Return to the Field

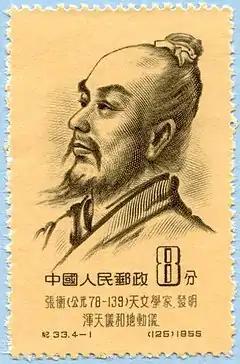
Portrait of Zhang Heng on postage stamp

Return to the Field (歸田賦 "Gui tian fu") is a literary work written in the Chinese style known as a rhapsody, or "fu" style: it is by Zhang Heng (AD 78–139), an official, inventor, mathematician, and astronomer of the Han dynasty of China (202 BC–220 AD). Zhang's "Return to the Field" is a seminal work in the Fields and Gardens poetry genre which helped to sparked centuries of poetic enthusiasm for poems of various forms which share a common theme of nature foremost with human beings and human thought seemingly not in main focus, somewhat similar to the Landscape poetry genre; however, in the case of the Fields and Gardens genre, nature was focused upon in its more domestic manifestation, paying homage to the appearance of nature in gardens, as found in backyards, and cultivated in the countryside. "Return to the Field" also invokes traditional themes of Classical Chinese poetry involving nature versus society.